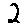
Label: 2